Mawddwy Railway

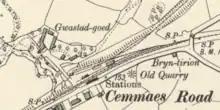
Map showing Cemmaes Road railway stations in 1900, the Mawddwy Railway station is to the north

The Mawddwy Railway began at , where it formed a junction with the Cambrian Railways main line. The Mawddwy Railway station here was separate from the Cambrian one, with its single platform on the north side of the Cambrian running line. There were tracks on either side of the Mawddwy Railway platform, and its passing loop was to the north east of the platform.